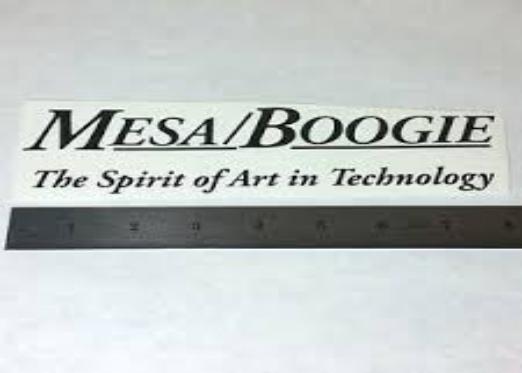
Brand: mesa boogie
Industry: Clothes